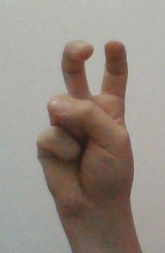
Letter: toot